Heitenried

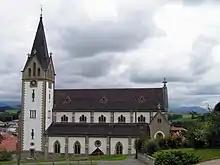
The parish church of St. Michael

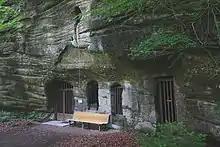
Heitenried, Schlosswald : Rock Chapel of Saint Magdalene (1700, 1707, 1867)

The parish church of St. Michael is listed as a Swiss heritage site of national significance.